Talitha Washington

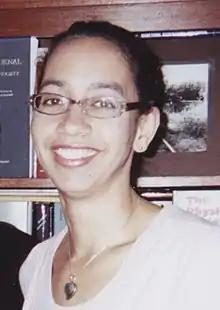
Washington in 2003

Talitha Washington (born 1974) is an American mathematician and academic who specializes in applied mathematics and STEM education policy. She was recognized by Mathematically Gifted & Black as a Black History Month 2018 Honoree. Washington became the 26th president of the Association for Women in Mathematics in 2023.